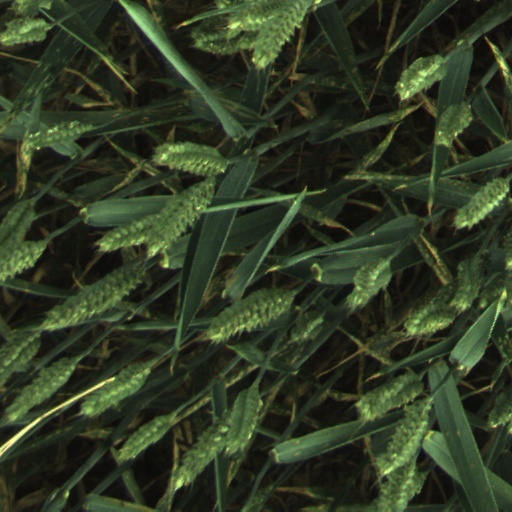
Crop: wheat